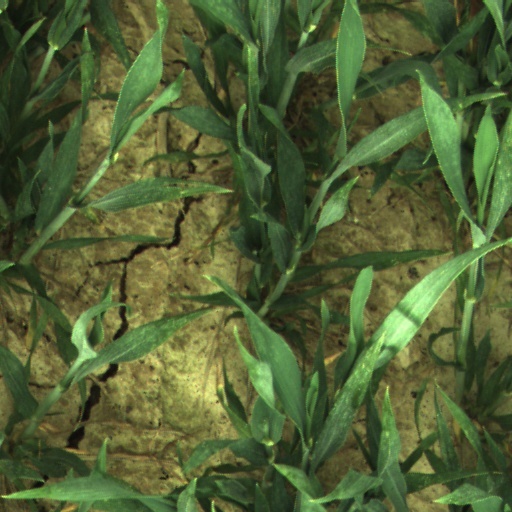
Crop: wheat